Kodiak Island Borough, Alaska

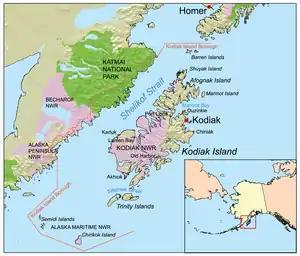
Map of the Kodiak Island Borough and surrounding area.

As of the census of 2000, there were 13,913 people, 4,424 households, and 3,256 families residing in the borough. The population density was . There were 5,159 housing units at an average density of . The racial makeup of the borough was 59.69% White, 0.96% Black or African American, 14.58% Native American, 16.04% Asian, 0.79% Pacific Islander, 2.78% from other races, and 5.16% from two or more races. 6.10% of the population were Hispanic or Latino of any race. 13.10% reported speaking Tagalog at home, a language of the Philippines, while 5.28% speak Spanish.